Jimmy Ross (footballer, born 1866)

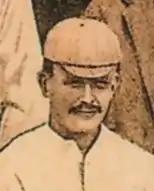
1889 sketch of Ross

James Daniel Ross (28 March 1866 – 12 June 1902) was a Scottish footballer who played as an inside forward.